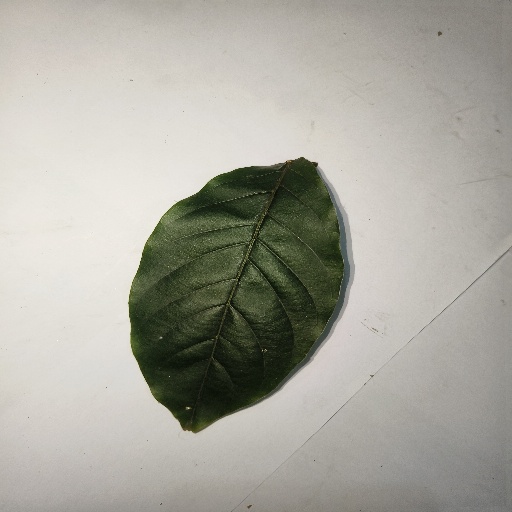
Species: HariTaki
Leaf condition: Healthy Leaf